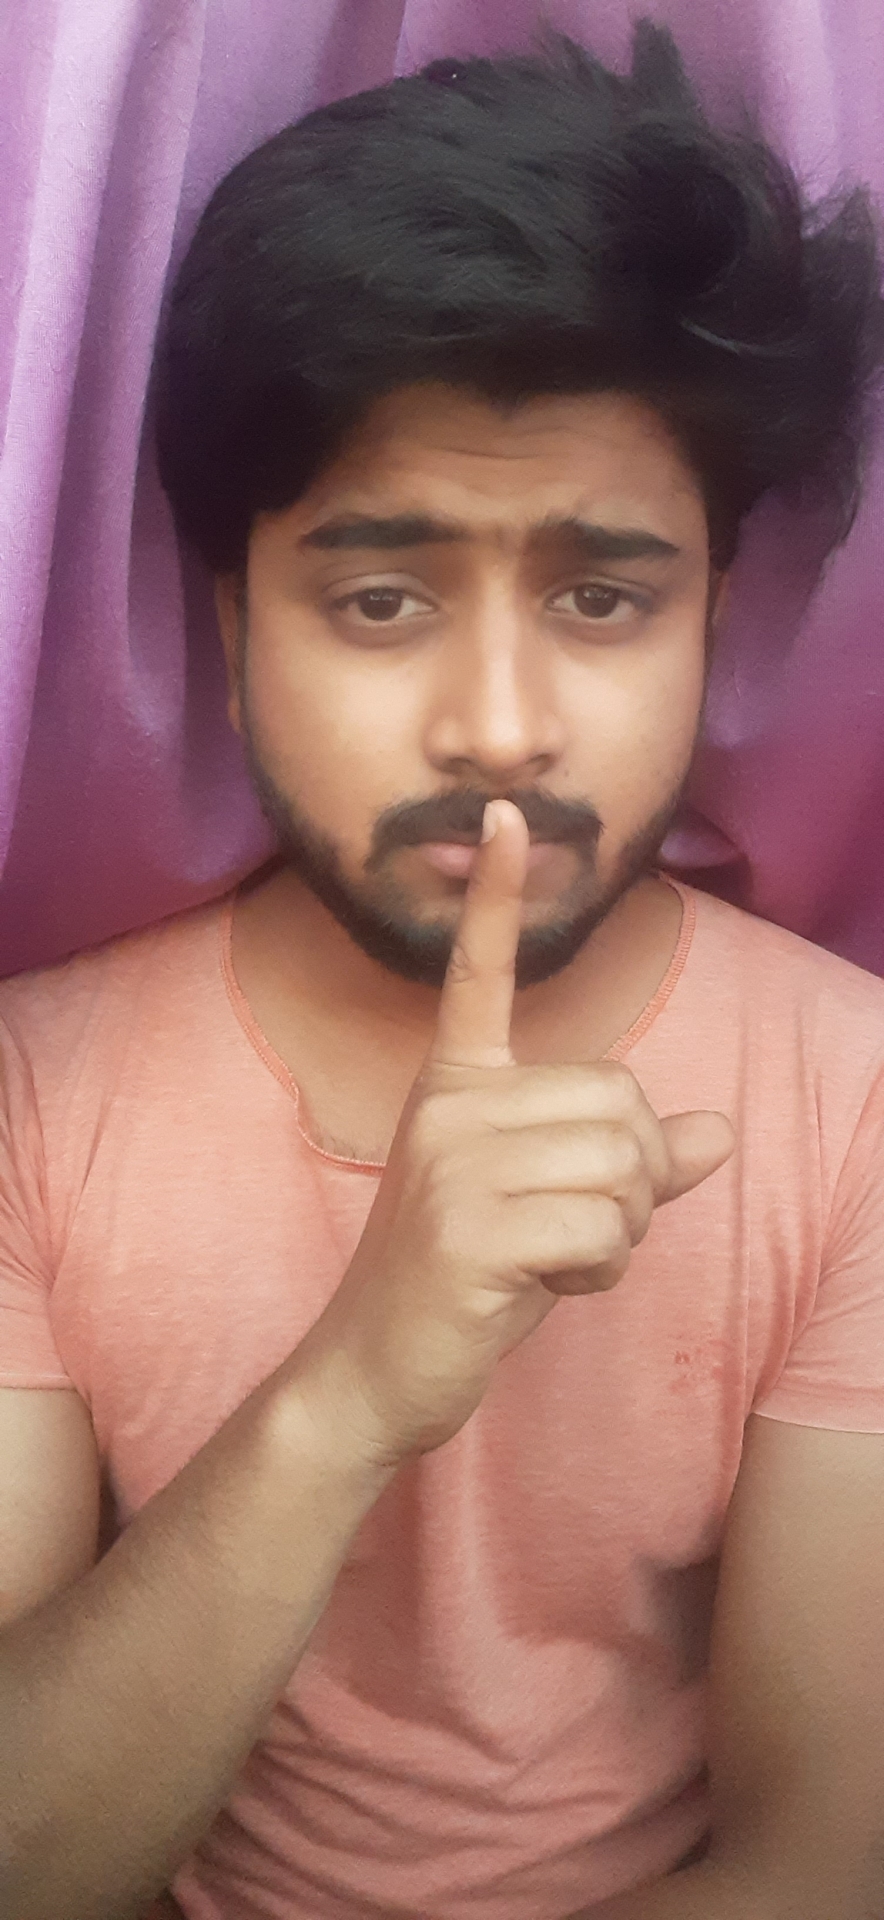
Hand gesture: mute